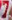
Number: 7